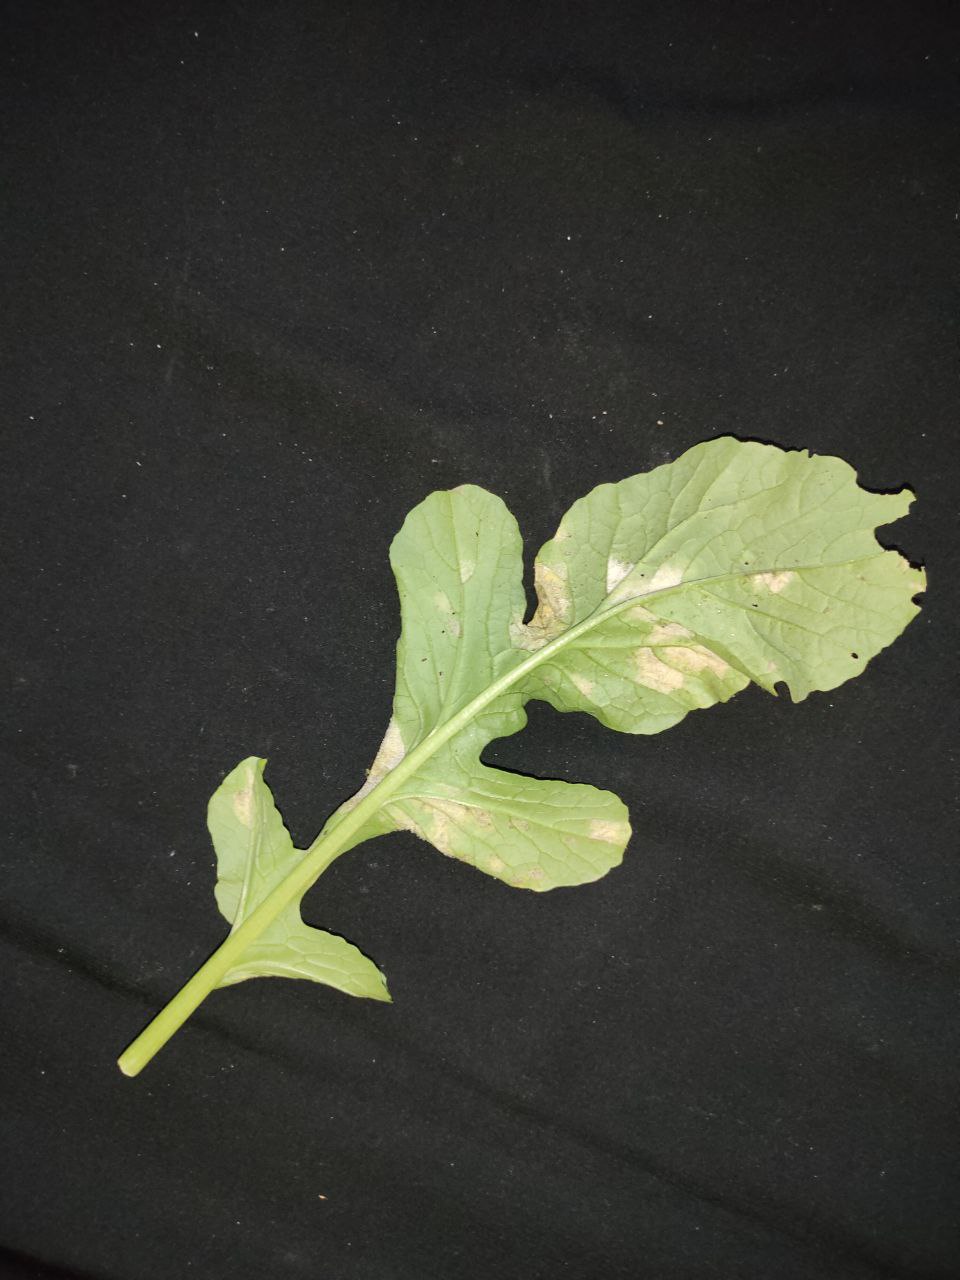
Label: Mosaic virus